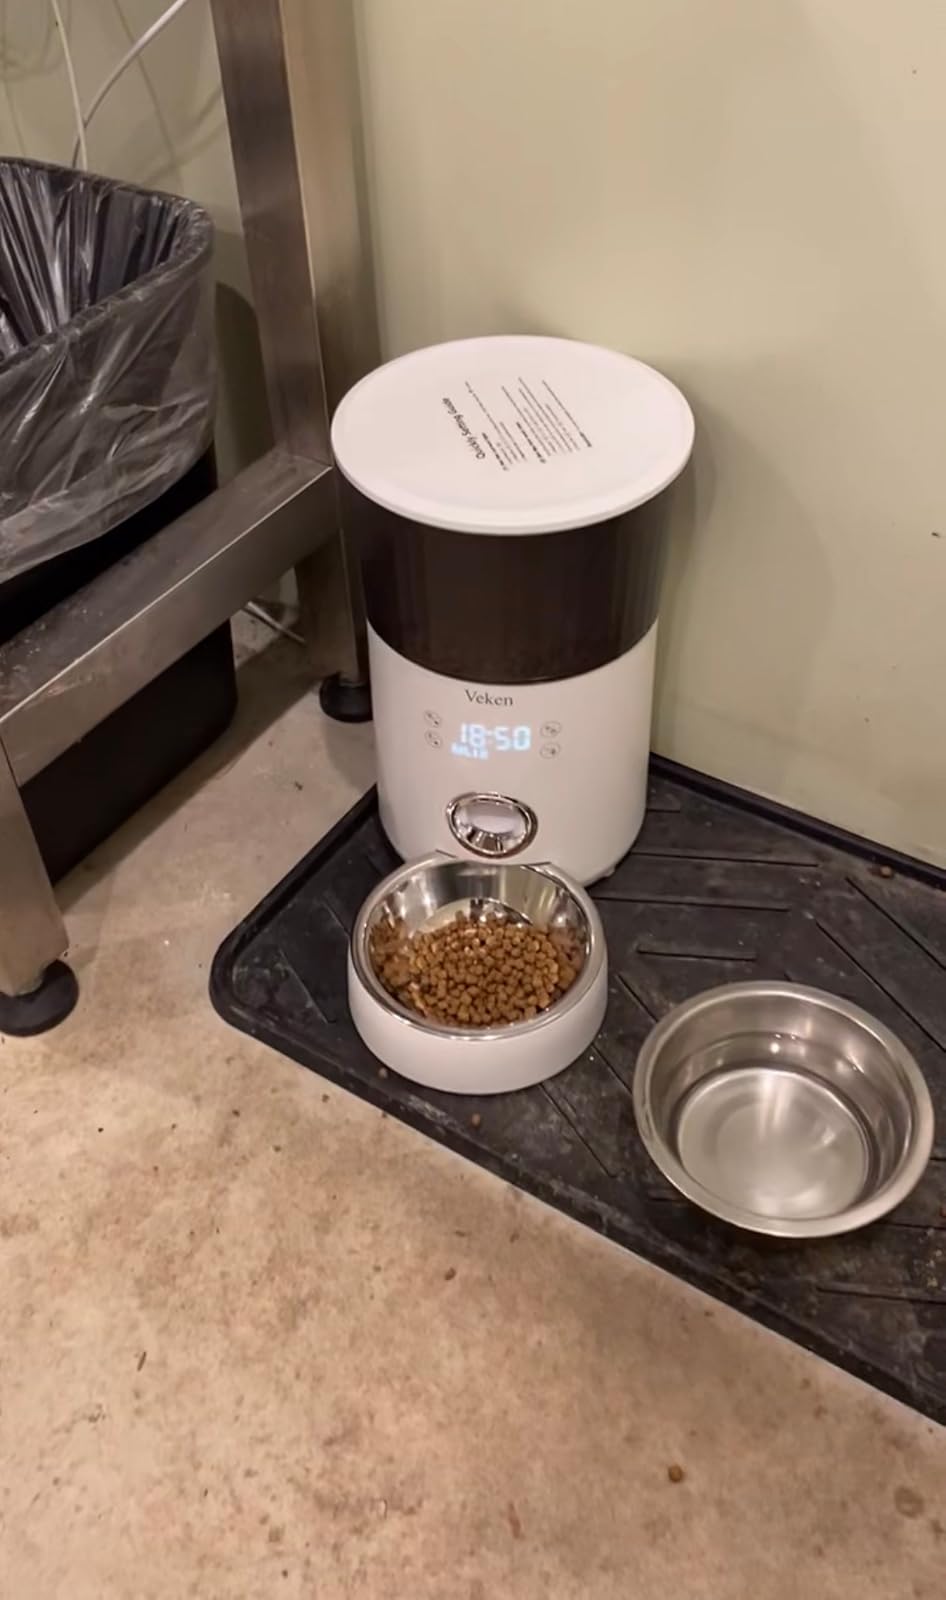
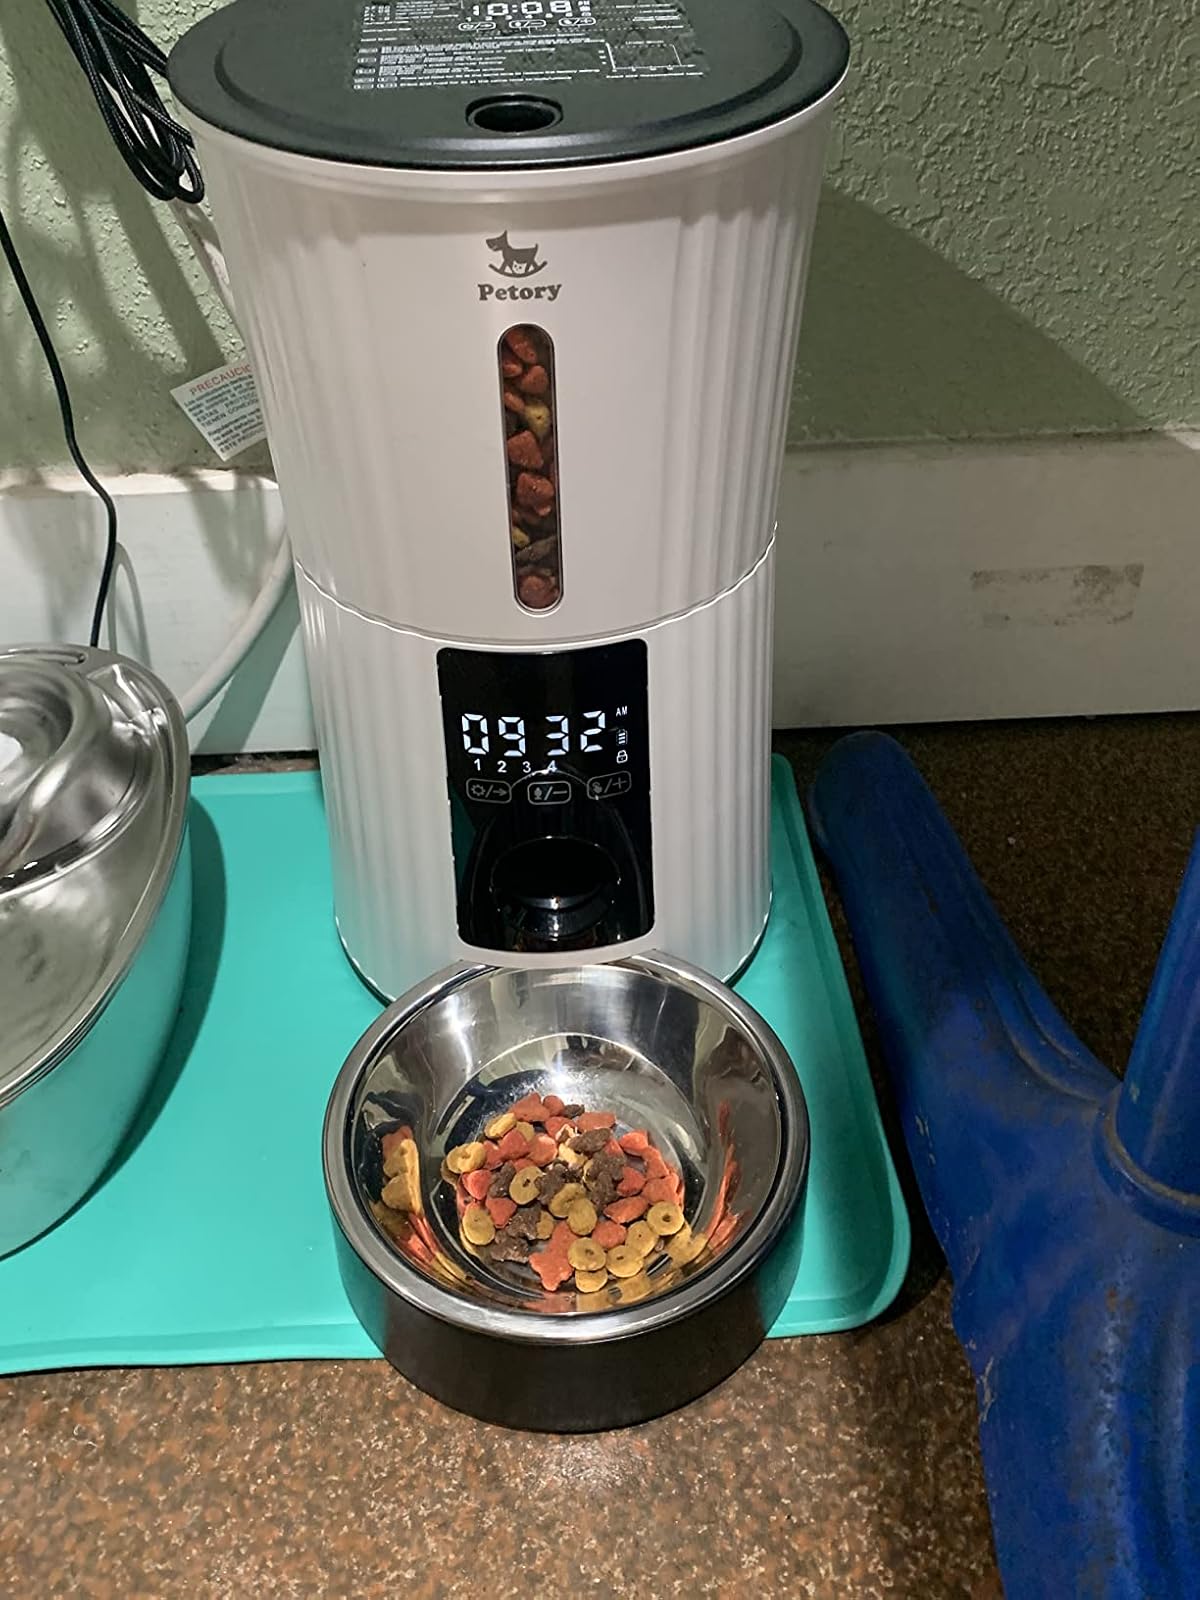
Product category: items_feeder
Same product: no